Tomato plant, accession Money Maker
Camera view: tilt-top (135 deg); turntable rotation: 30 degrees
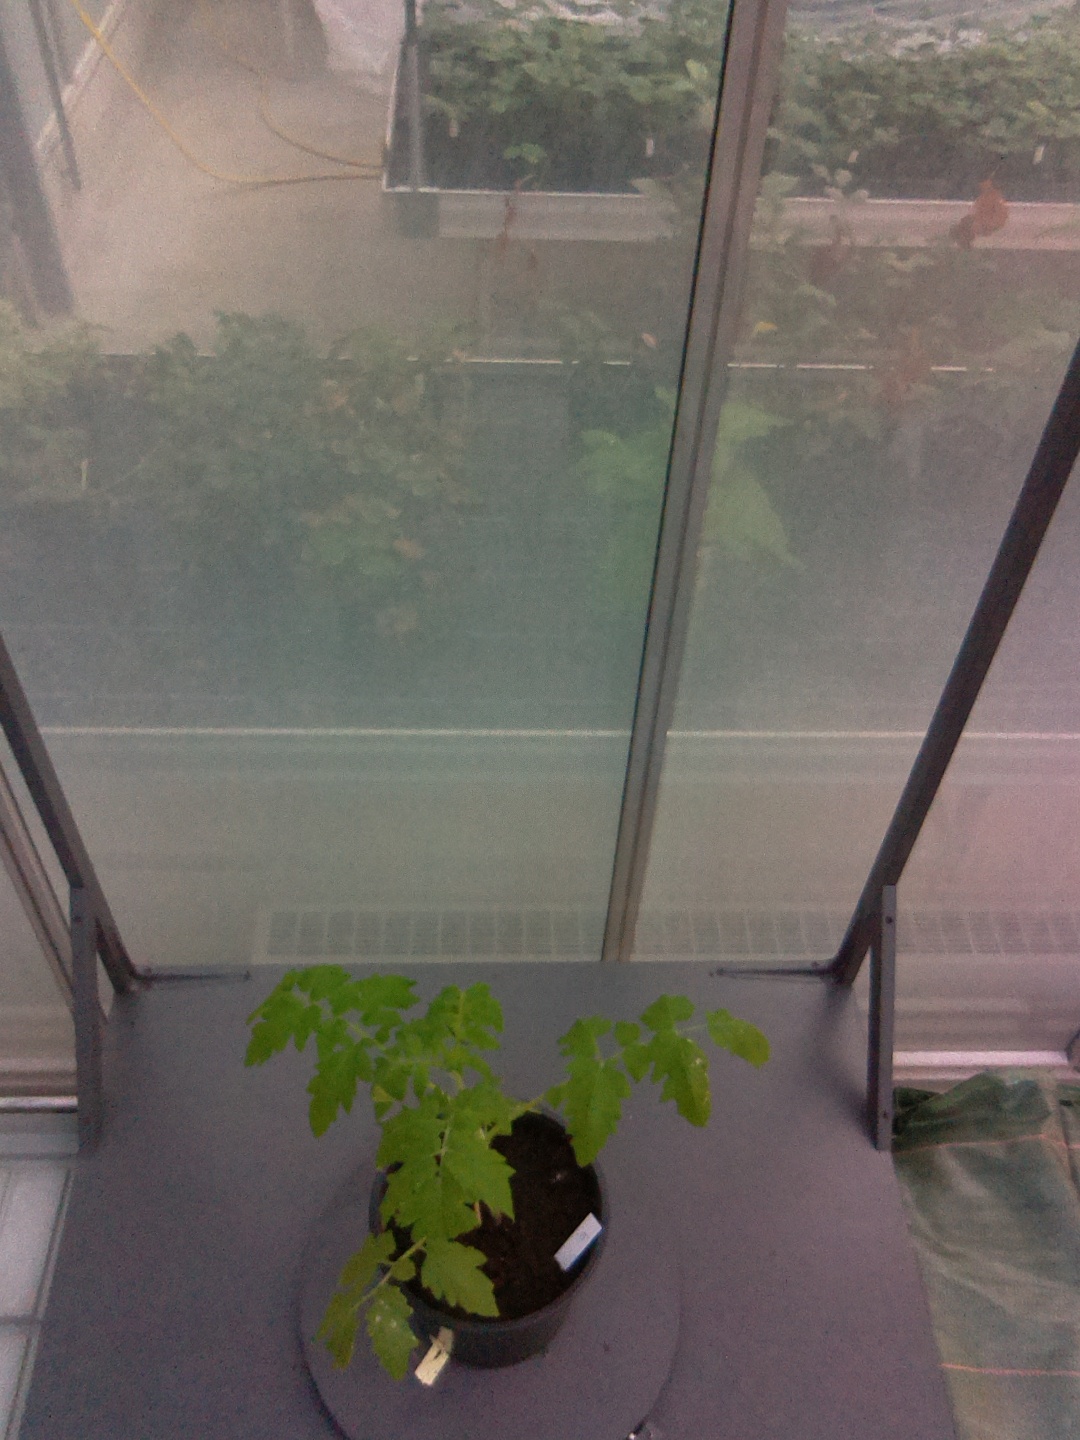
BBCH growth stage 13: 6 of true leaves visible